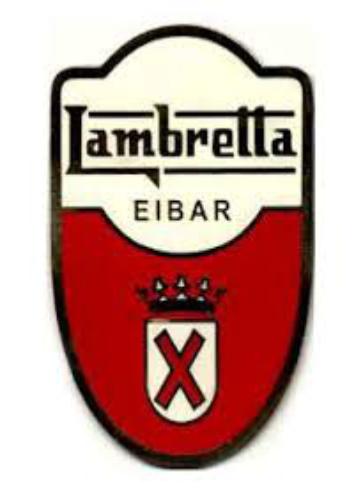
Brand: lambretta
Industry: Transportation